Friend or Foe (novel)

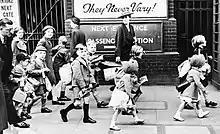
Schoolchildren seen in 1940 about to catch a train to evacuate them from London

Morpurgo said he was inspired to write the story by his aunt, who as a teacher at the time of World War II, was herself responsible for the evacuation of the children in her school. Morpurgo recalls how his aunt told him of the "auction – almost – of the children on the stage of the village hall and of there not being enough farmers and villagers to look after all the children and how upset she was". In 2009, Morpurgo said he was "tempted to rewrite the story", because at the time, this only being the third book he had written, said he "wrote it too early; I didn't know how to tell stories. The importance of atmosphere – being able to smell the sky and feel the mud."